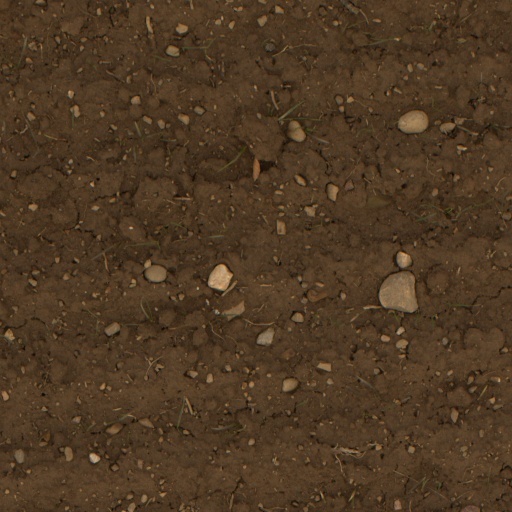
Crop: wheat